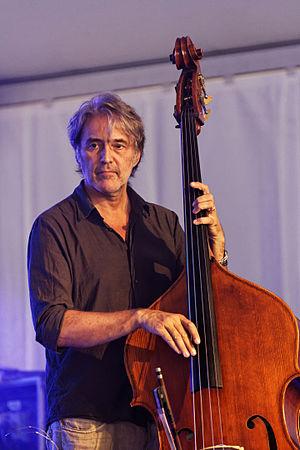
Lúnasa en concert à l'espace évêché lors du festival de Cornouaille 2013.
Trevor Hutchinson est un des fondateurs et le joueur de contrebasse du groupe de musique traditionnelle irlandaise Lúnasa. Né en Cookstown, comté de Tyrone, Irlande du Nord, il a également joué pour The Waterboys et Sharon Shannon.